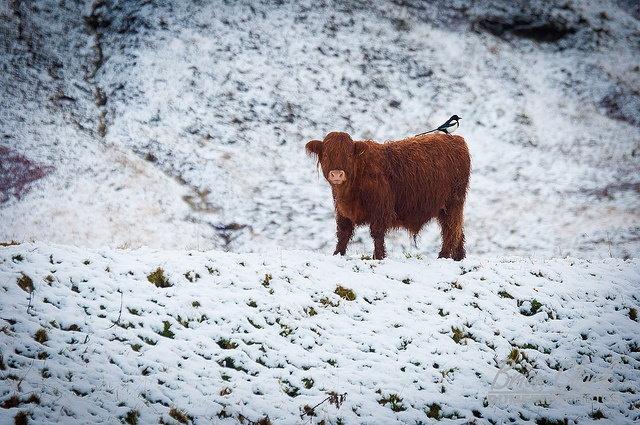
A long-haired cow stands in the snow with a bird on its back.
A bison is standing on a snowy mountain.
A cow standing in a grassy area covered with snow.
a cow standing on a hillside covered in snow
A long haired cow standing in a snowy field.